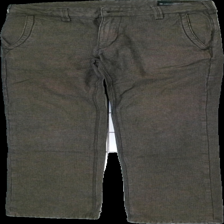
View: front
Type: Trousers
Category: Men
Brand: Dunderon
Colors: Brown
Material: 100% cotton
Cut: Regular
Season: All
Damage location: middle center
Damage 2 location: bottom left
Price range: <50
Recommended usage: Export
Description: bruna byxor, knapp saknas
Comment: knapp saknas